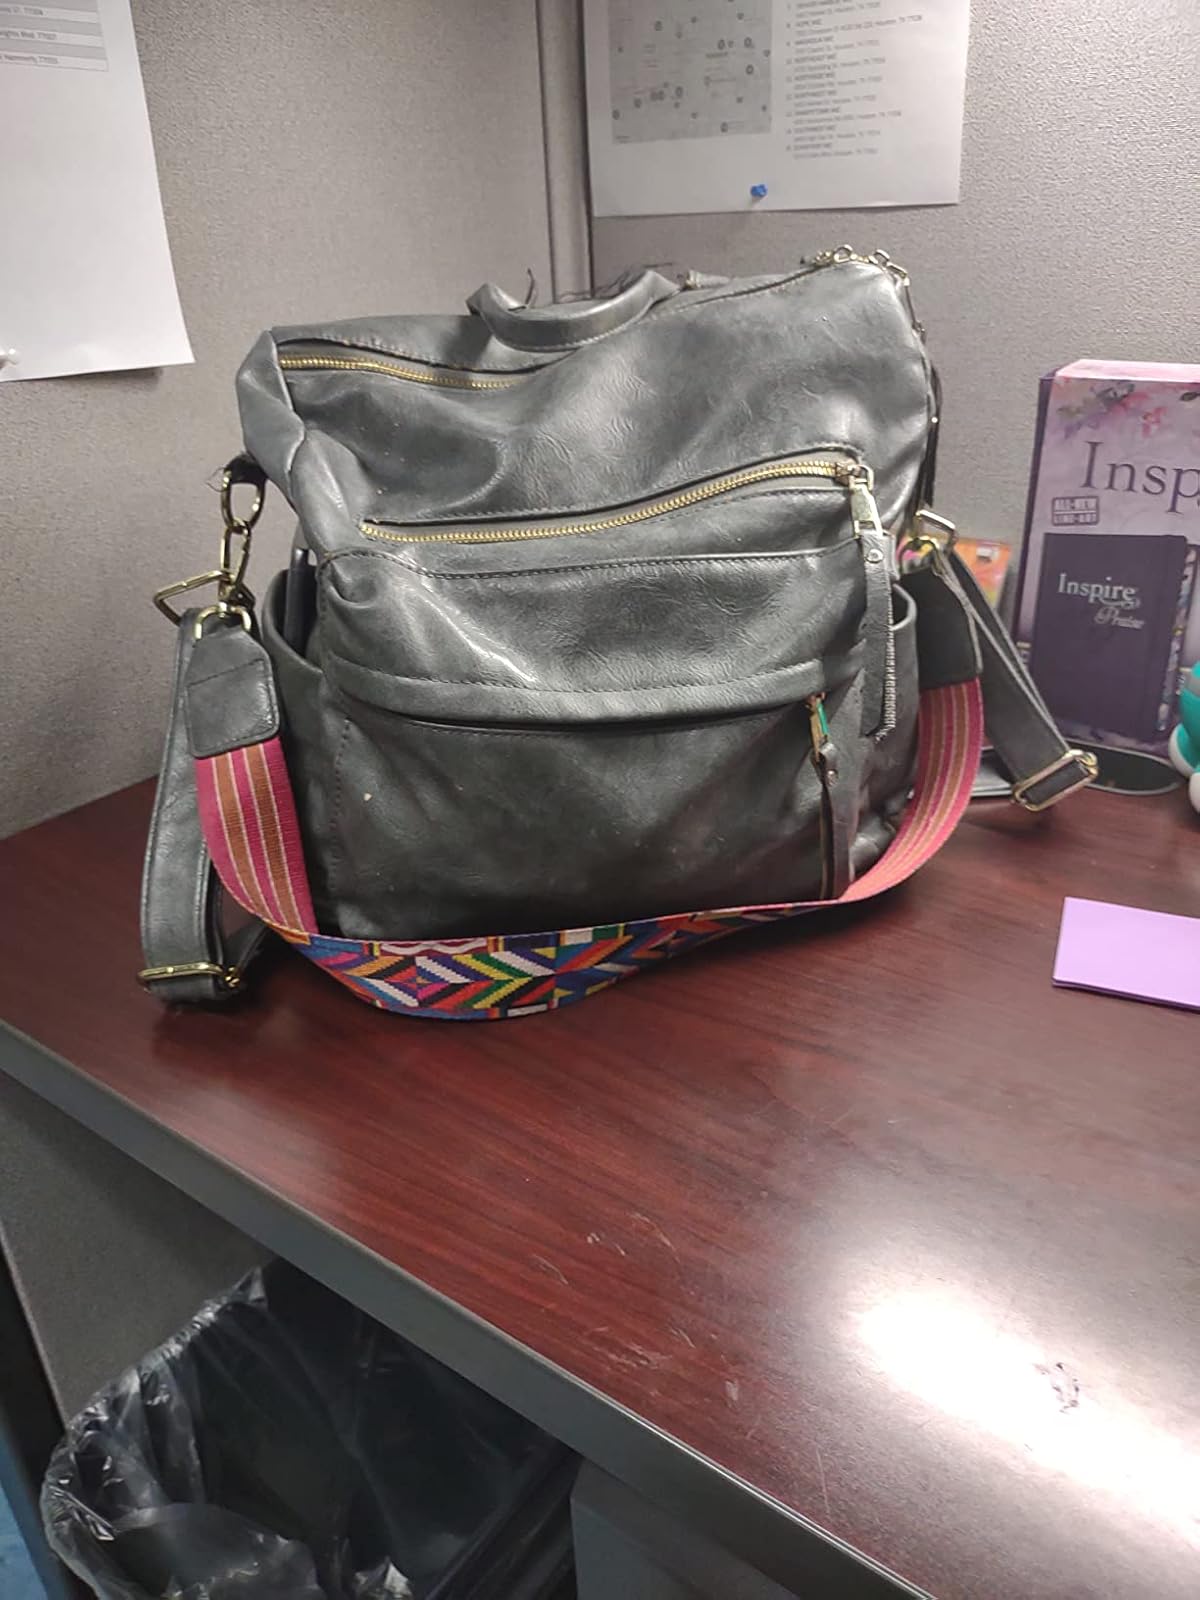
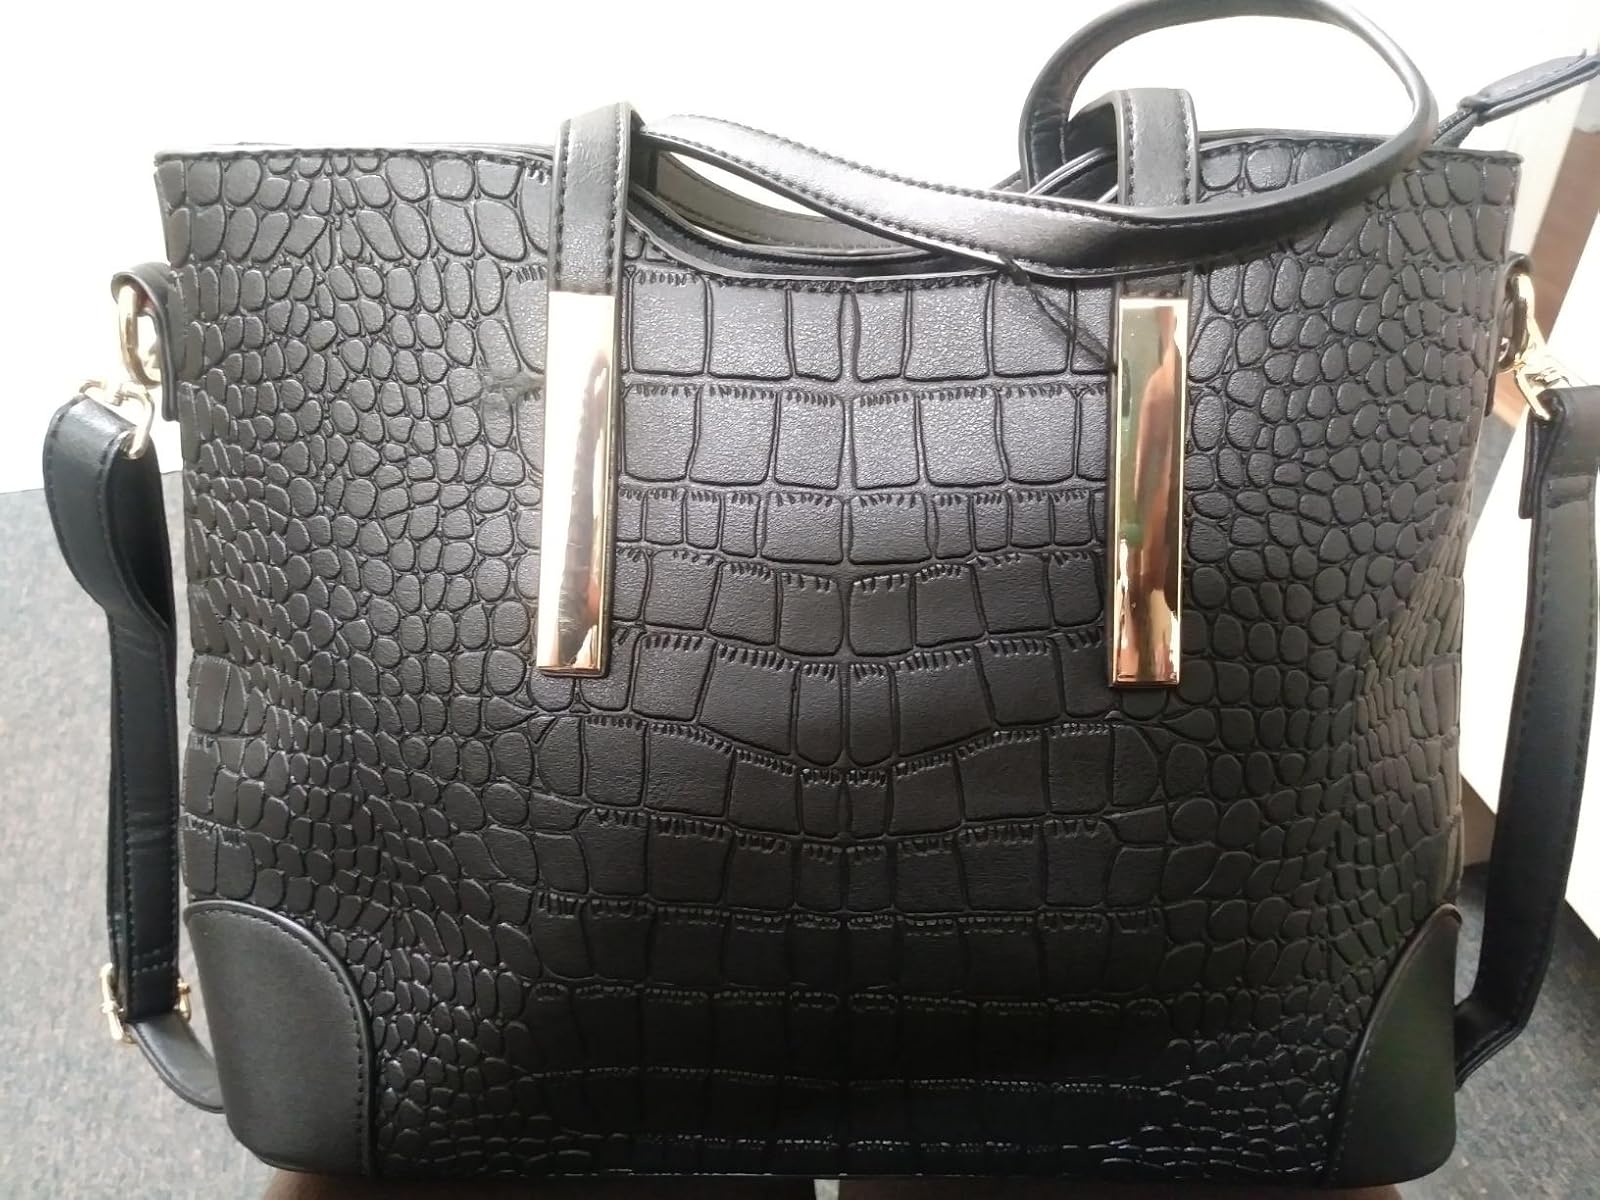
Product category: accessories_handbag
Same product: no